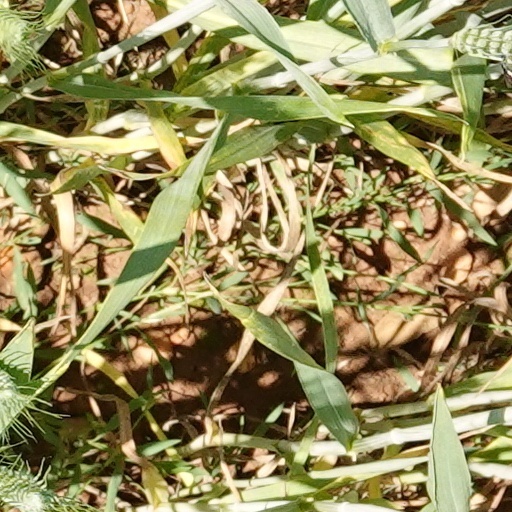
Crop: wheat